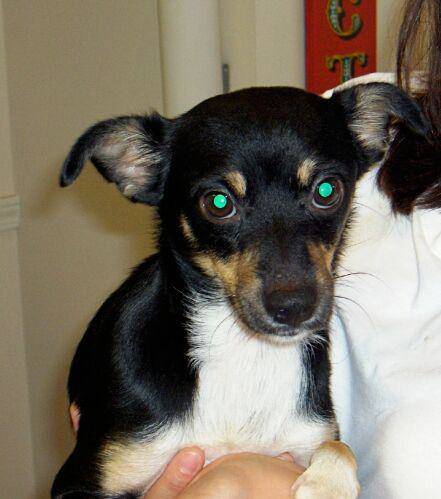
Label: dog